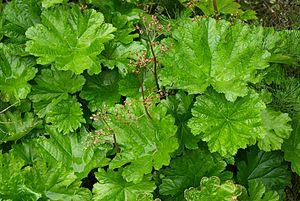
Darméra